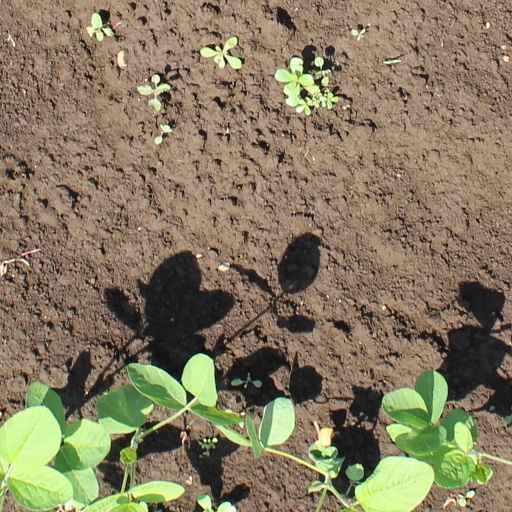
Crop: soybean